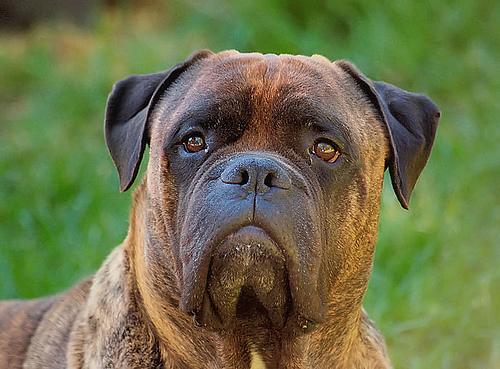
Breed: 231-n000077-bull_mastiff